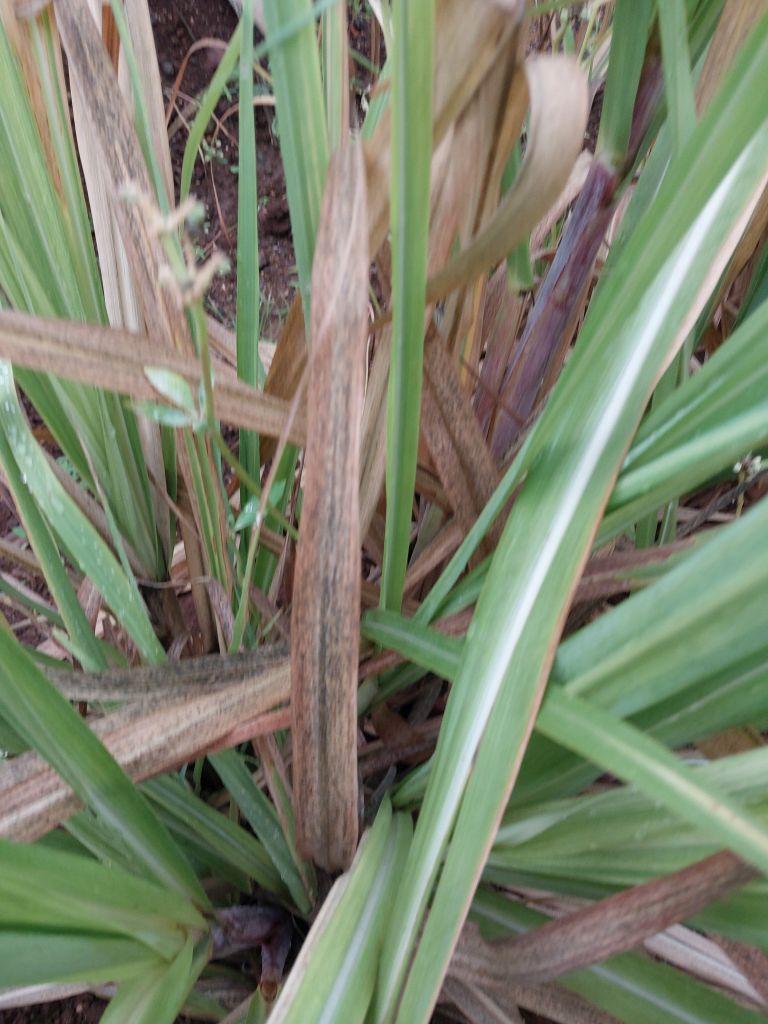
Label: BrownRust